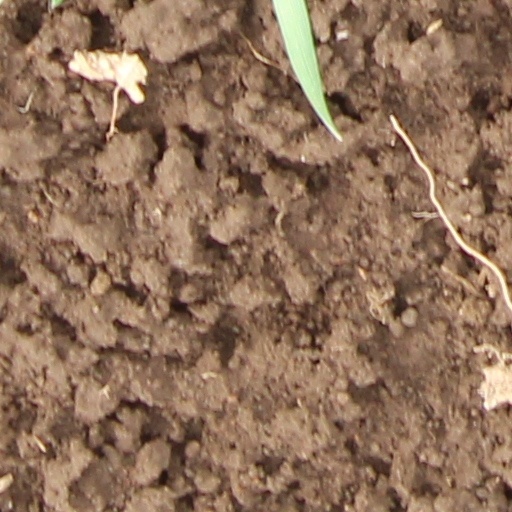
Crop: wheat